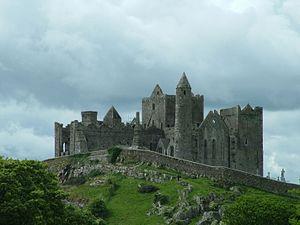
Les sites inscrits au patrimoine mondial en Irlande sont au nombre de deux. Le pays compte également sept sites inscrits sur la liste indicative du patrimoine mondial.
Cashel est une ville du Comté de Tipperary, dans le sud des midlands d’Irlande.